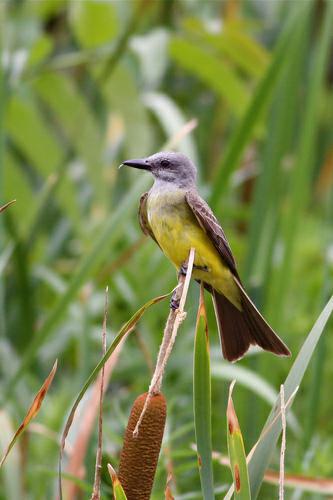
A photo of a tropical kingbird